Richard Biddle

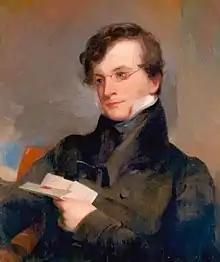
Portrait by Thomas Sully, circa 1828. Currently owned by the Carnegie Museum of Art.

Richard Biddle (March 25, 1796 – July 6, 1847) was an American author, politician and lawyer. He served as a member of the U.S. House of Representatives from 1837 until 1840.